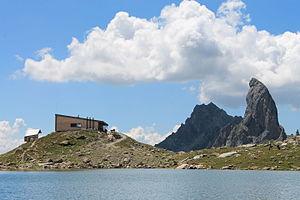
De gauche à droite, le refuge de Presset, le Roc de la Charbonnière et la Pierra Menta vus du nord-est, depuis le lac de Presset.
Le refuge de Presset est un refuge de montagne situé en France dans le département de la Savoie en région Auvergne-Rhône-Alpes.
La Pierra Menta est un sommet du massif du Beaufortain, dans le département français de la Savoie, culminant à 2 714 m. Malgré cette altitude modeste, elle est remarquable par son énorme éperon monolithique au sommet d'une arête rocheuse. Elle a ainsi donné son nom à une course de ski alpinisme de renommée internationale, la Pierra Menta. Le nom dérive directement du francoprovençal Perrâ mentâ, « pierre montée ».